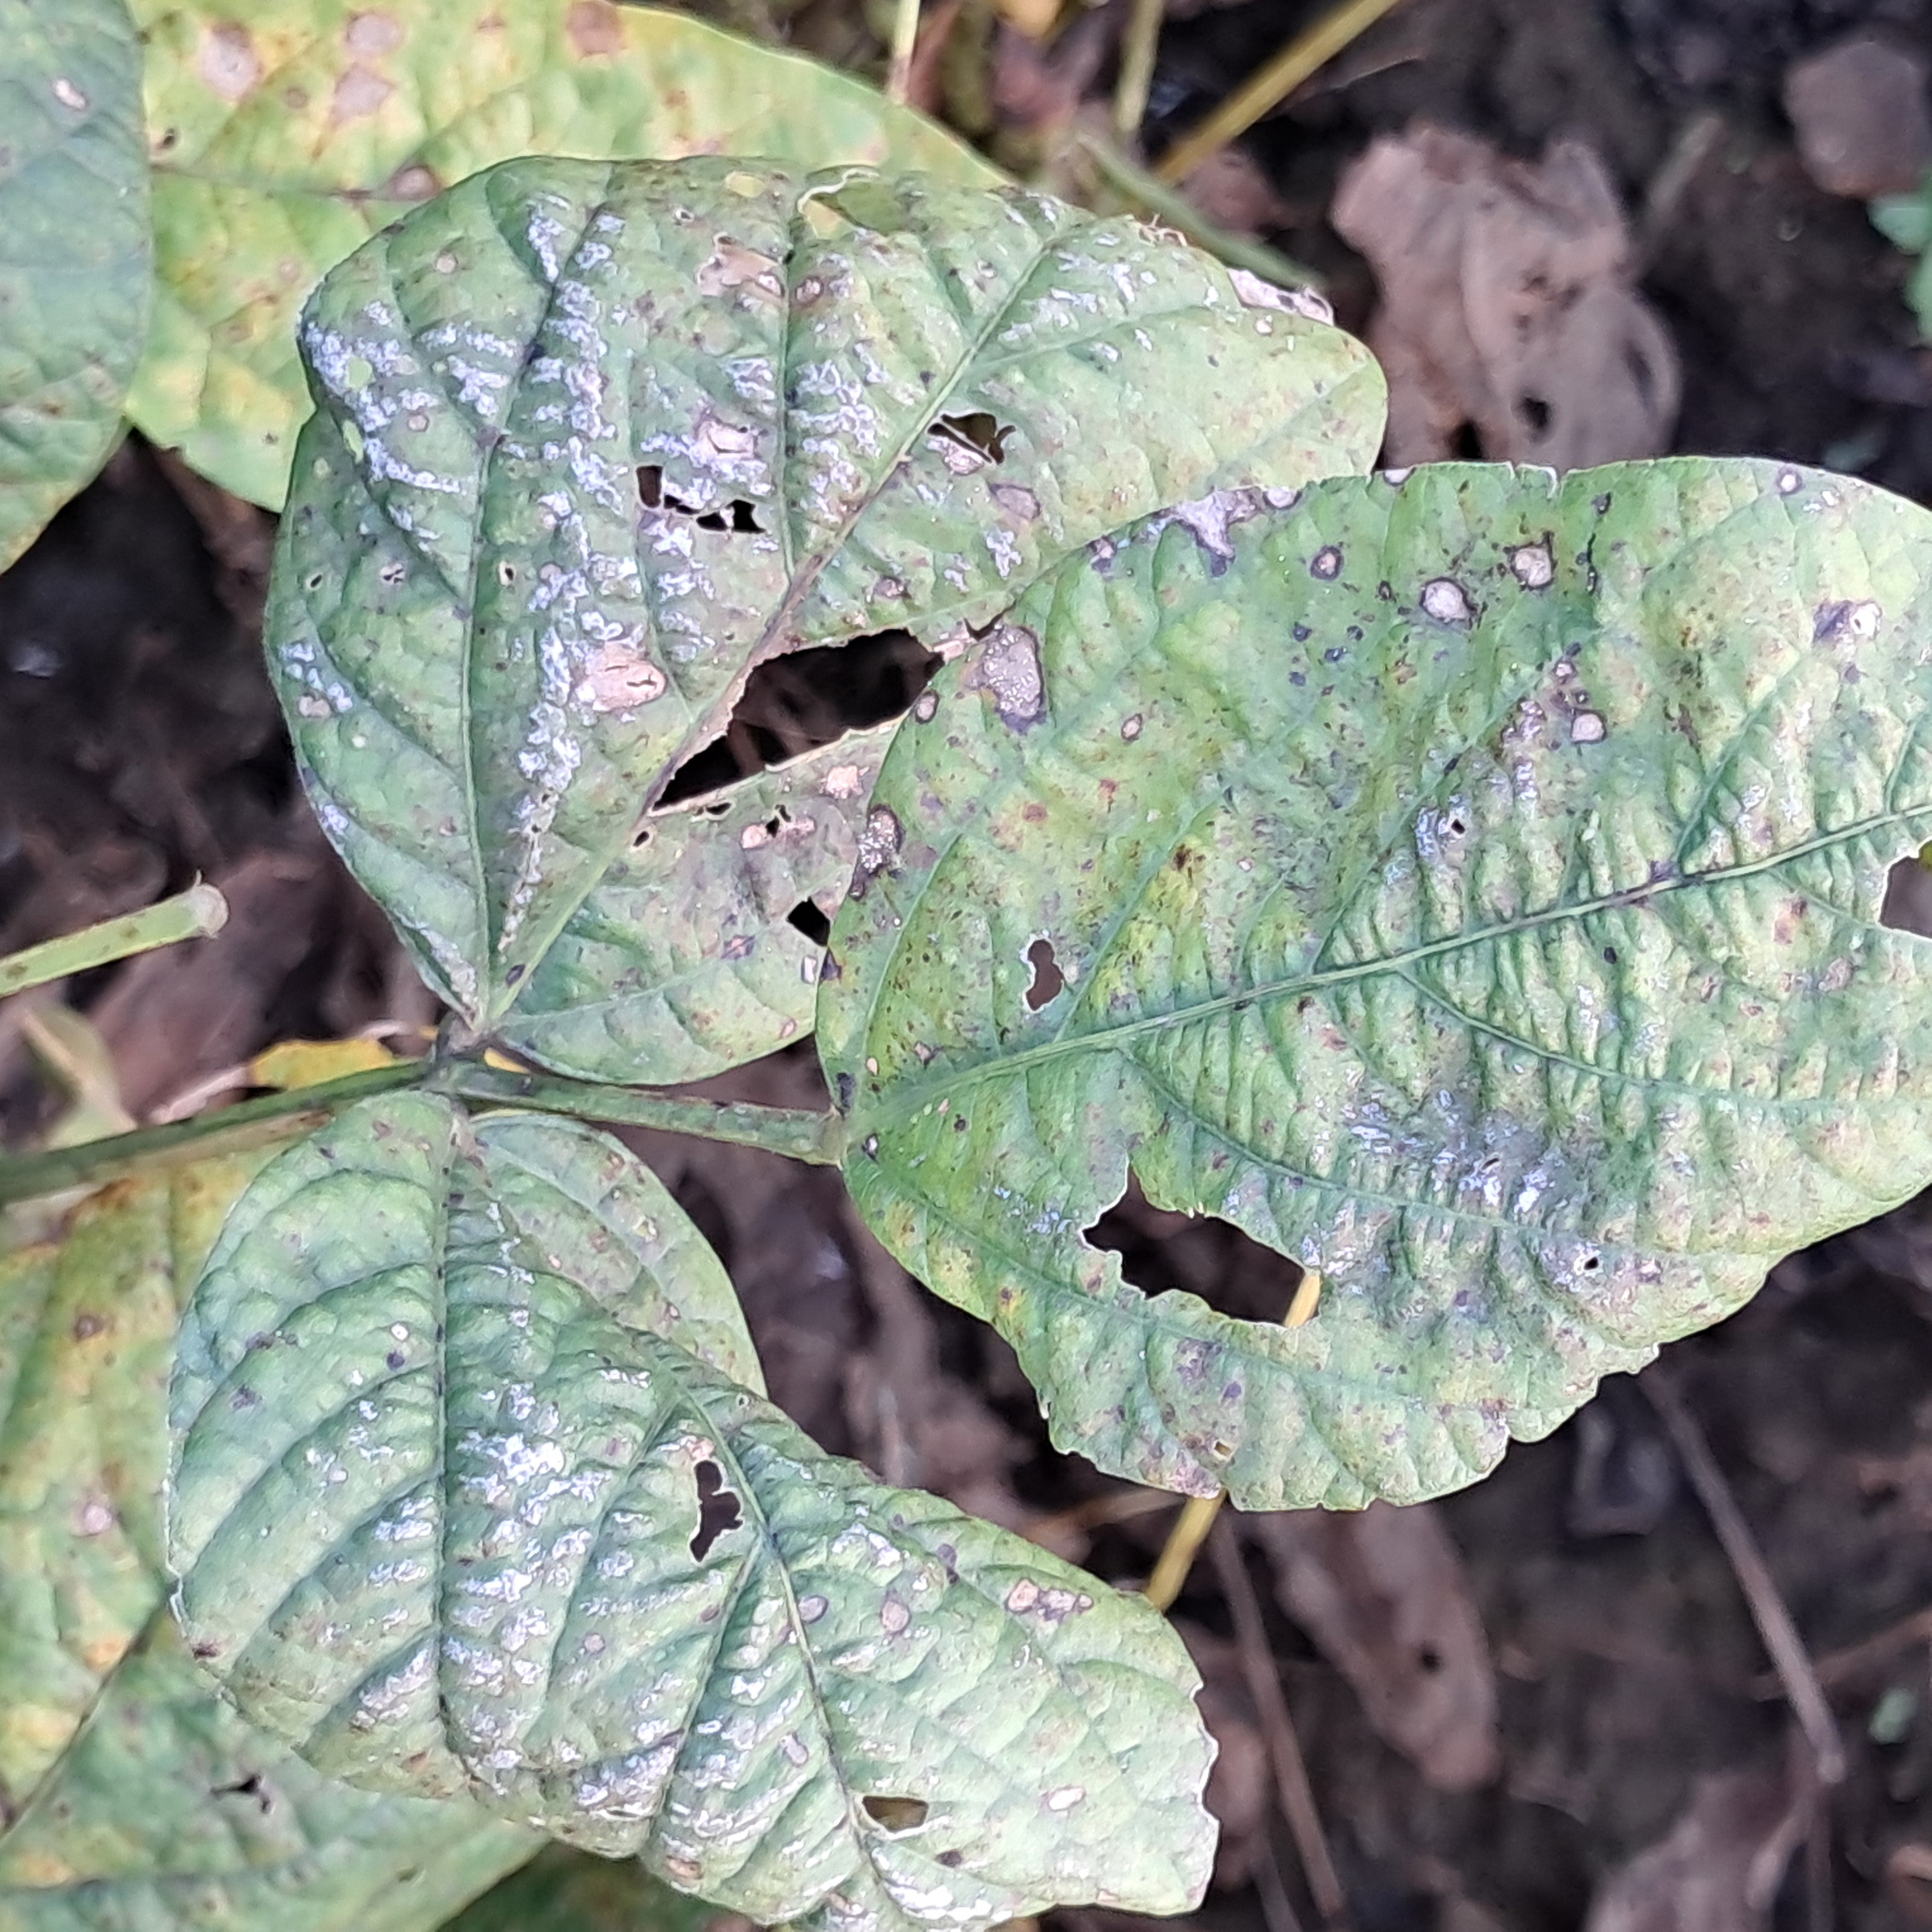
Label: Caterpillar_Semilooper_Pest